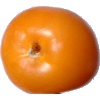
Label: yellow_tomato